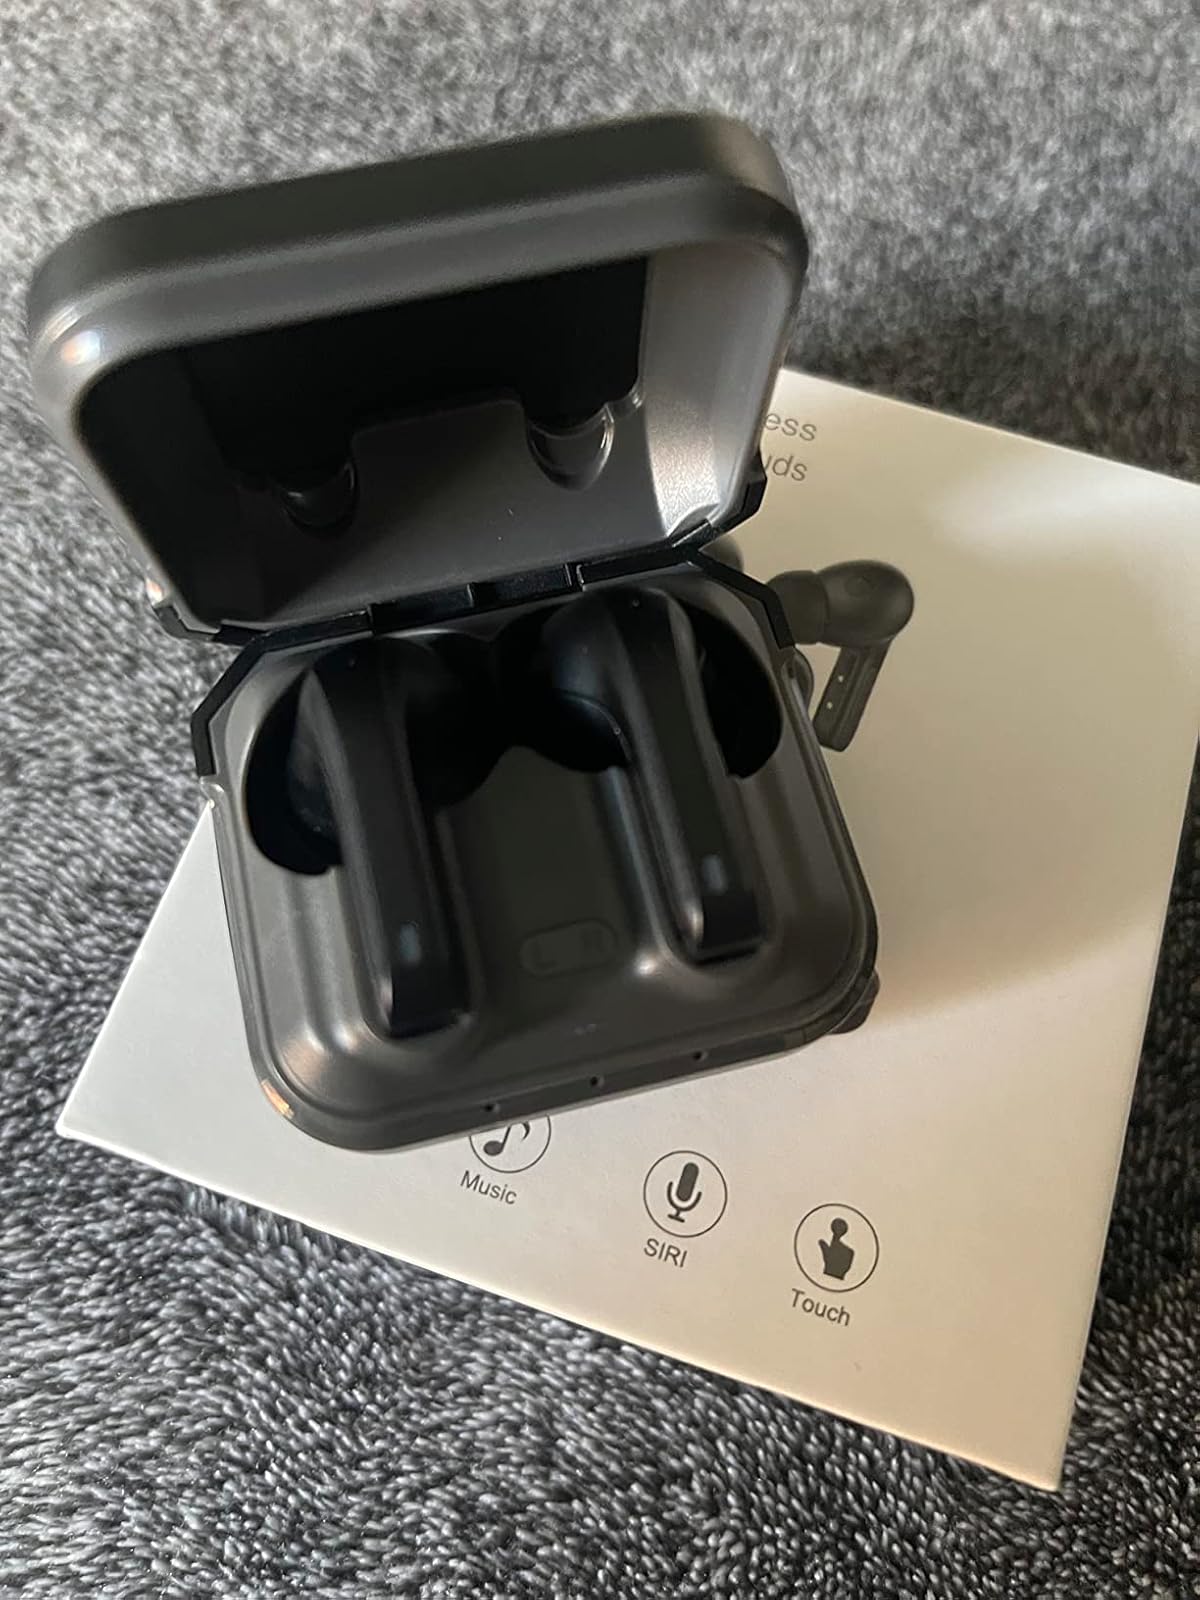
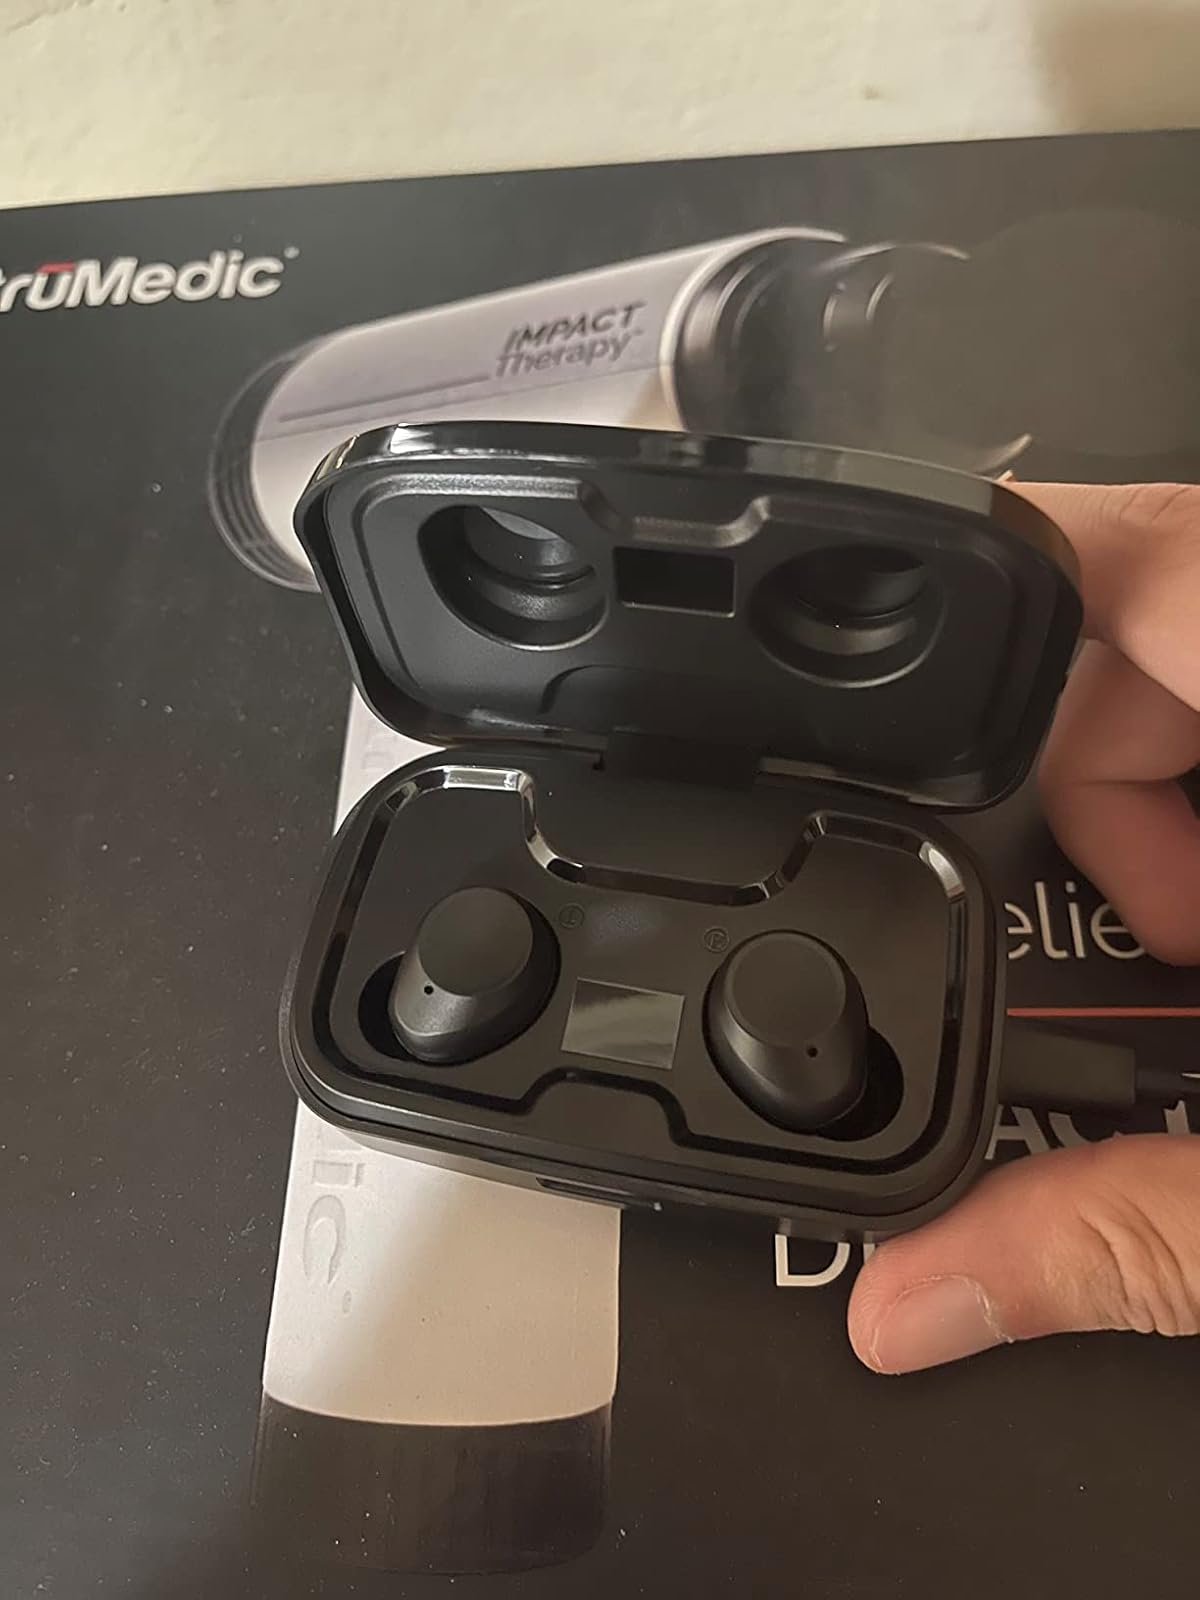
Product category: earbuds
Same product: no